George Scratchley Brown

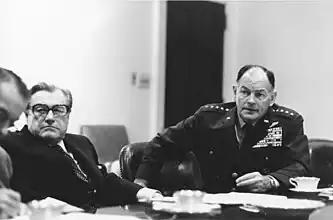

One of Brown's primary duties as Chairman of the Joint Chiefs of Staff was the recasting and reshaping of the leadership within the Joint Chiefs. One of Brown's primary actions in reshaping the leadership within the Joint Chiefs was eliminating the J-2, which was basically responsible for communications function, and combining it with the J-3 operations. Brown also gave a chance to his fellow Joint Chiefs of Staff members such as the Air Force Chief of Staff, the Chief of Naval Operations, the Commandant of the Marine Corps and the Army Chief of Staff to handle crisis situations, in order to prepare them in case they were chosen to be the next Chairman of the Joint Chiefs of Staff. One notable case is during the "Mayaguez" incident, in which at that time Brown was on official foreign trips to attend NATO summit in Europe, during which Brown allowed Air Force Chief of Staff General David C. Jones to act as the acting Chairman of the Joint Chiefs of Staff, and to lead the discussion within the National Security Council on the military planning and military matters to execute the operations to save the crew of SS "Mayaguez". Subsequently, Jones later was appointed as Chairman of the Joint Chiefs of Staff, succeeding Brown in 1978. Jones' experience as acting Chairman of the Joint Chiefs of Staff during the "Mayaguez" incident led to his effort to modernize the scope of the military to improve its relations with the civilian leadership, and that eventually led to the Military Reform act in 1986 that was famously known as the Goldwater–Nichols Act.